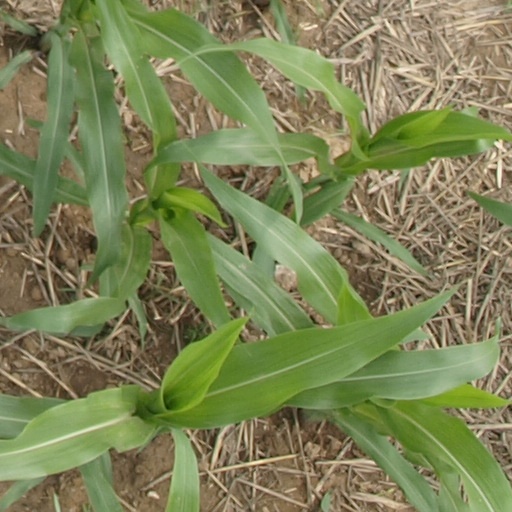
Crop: maize; corn